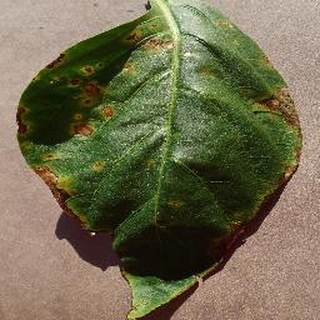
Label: bell_pepper_bacterial_spot